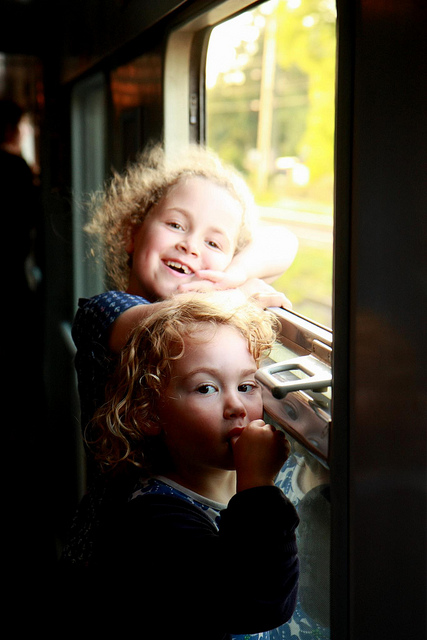
Two adorable little girls handing on the side of a train window.

Two little girls standing by a window on a train

Two young girls look out of a train window.